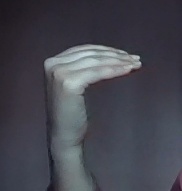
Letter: haa